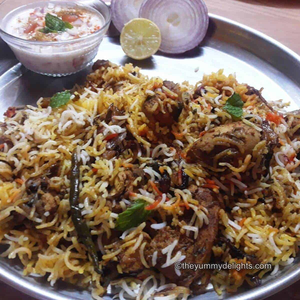
Dish: biryani